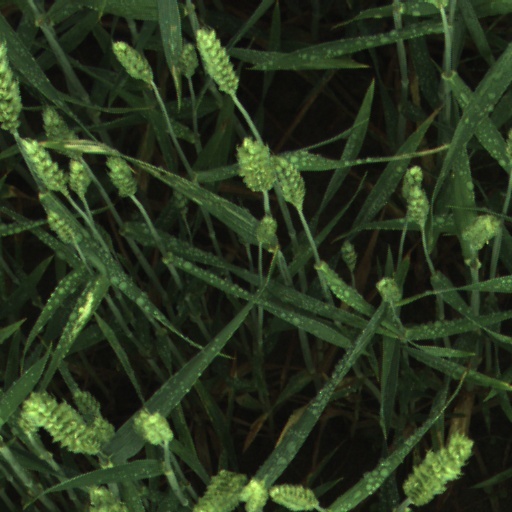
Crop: wheat